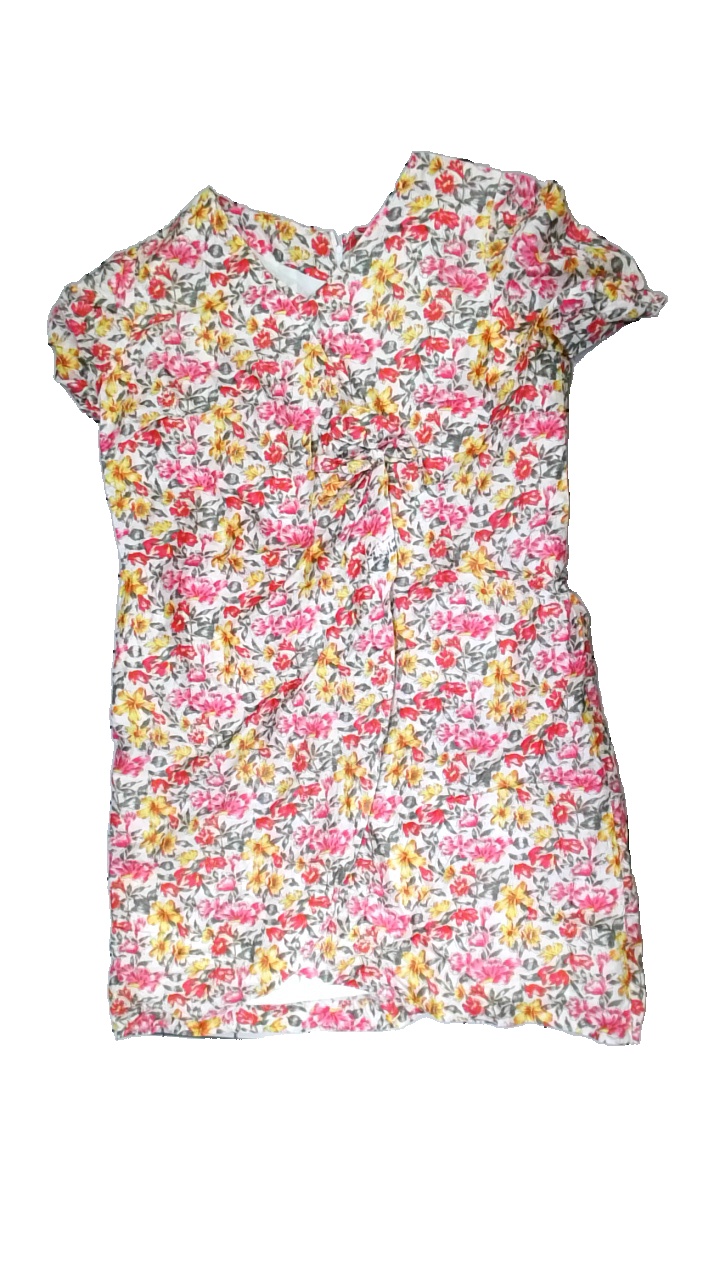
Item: Dress (Ladies)
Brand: Missing
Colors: White, Green, Yellow, Multicolor
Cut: Regular
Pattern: Floral print
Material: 100% Silk
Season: Summer
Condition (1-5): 5
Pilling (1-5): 5
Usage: Reuse
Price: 50-100